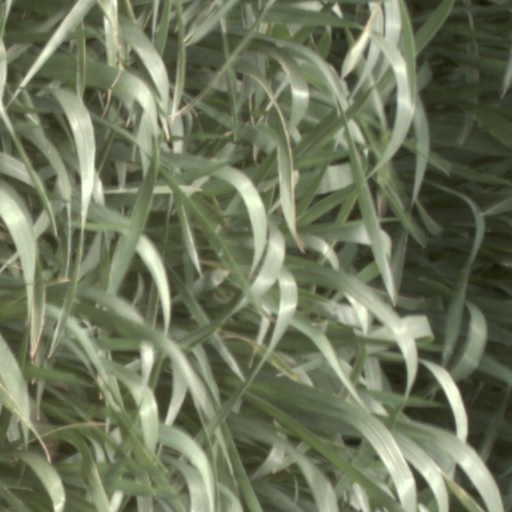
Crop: wheat